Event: Nepal Earthquake
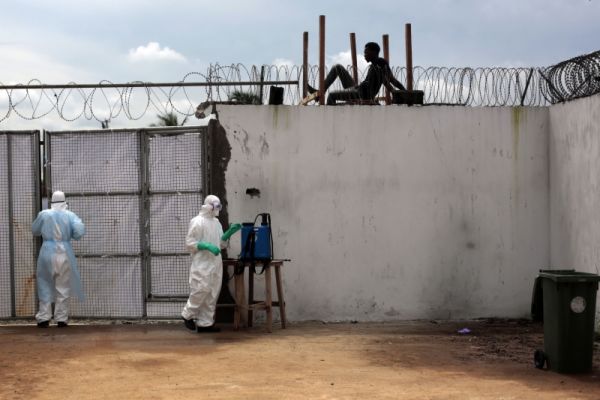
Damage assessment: no_damage